Pran Nevile

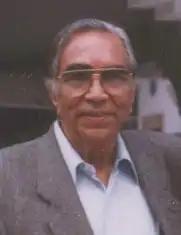

Pran Nevile (1922 – October 11, 2018) was an Indian author of Indian Art, Indian Culture & Indian History best known for the 1992 book, "". He was an authority on pre-1947 Lahore and Nautch.